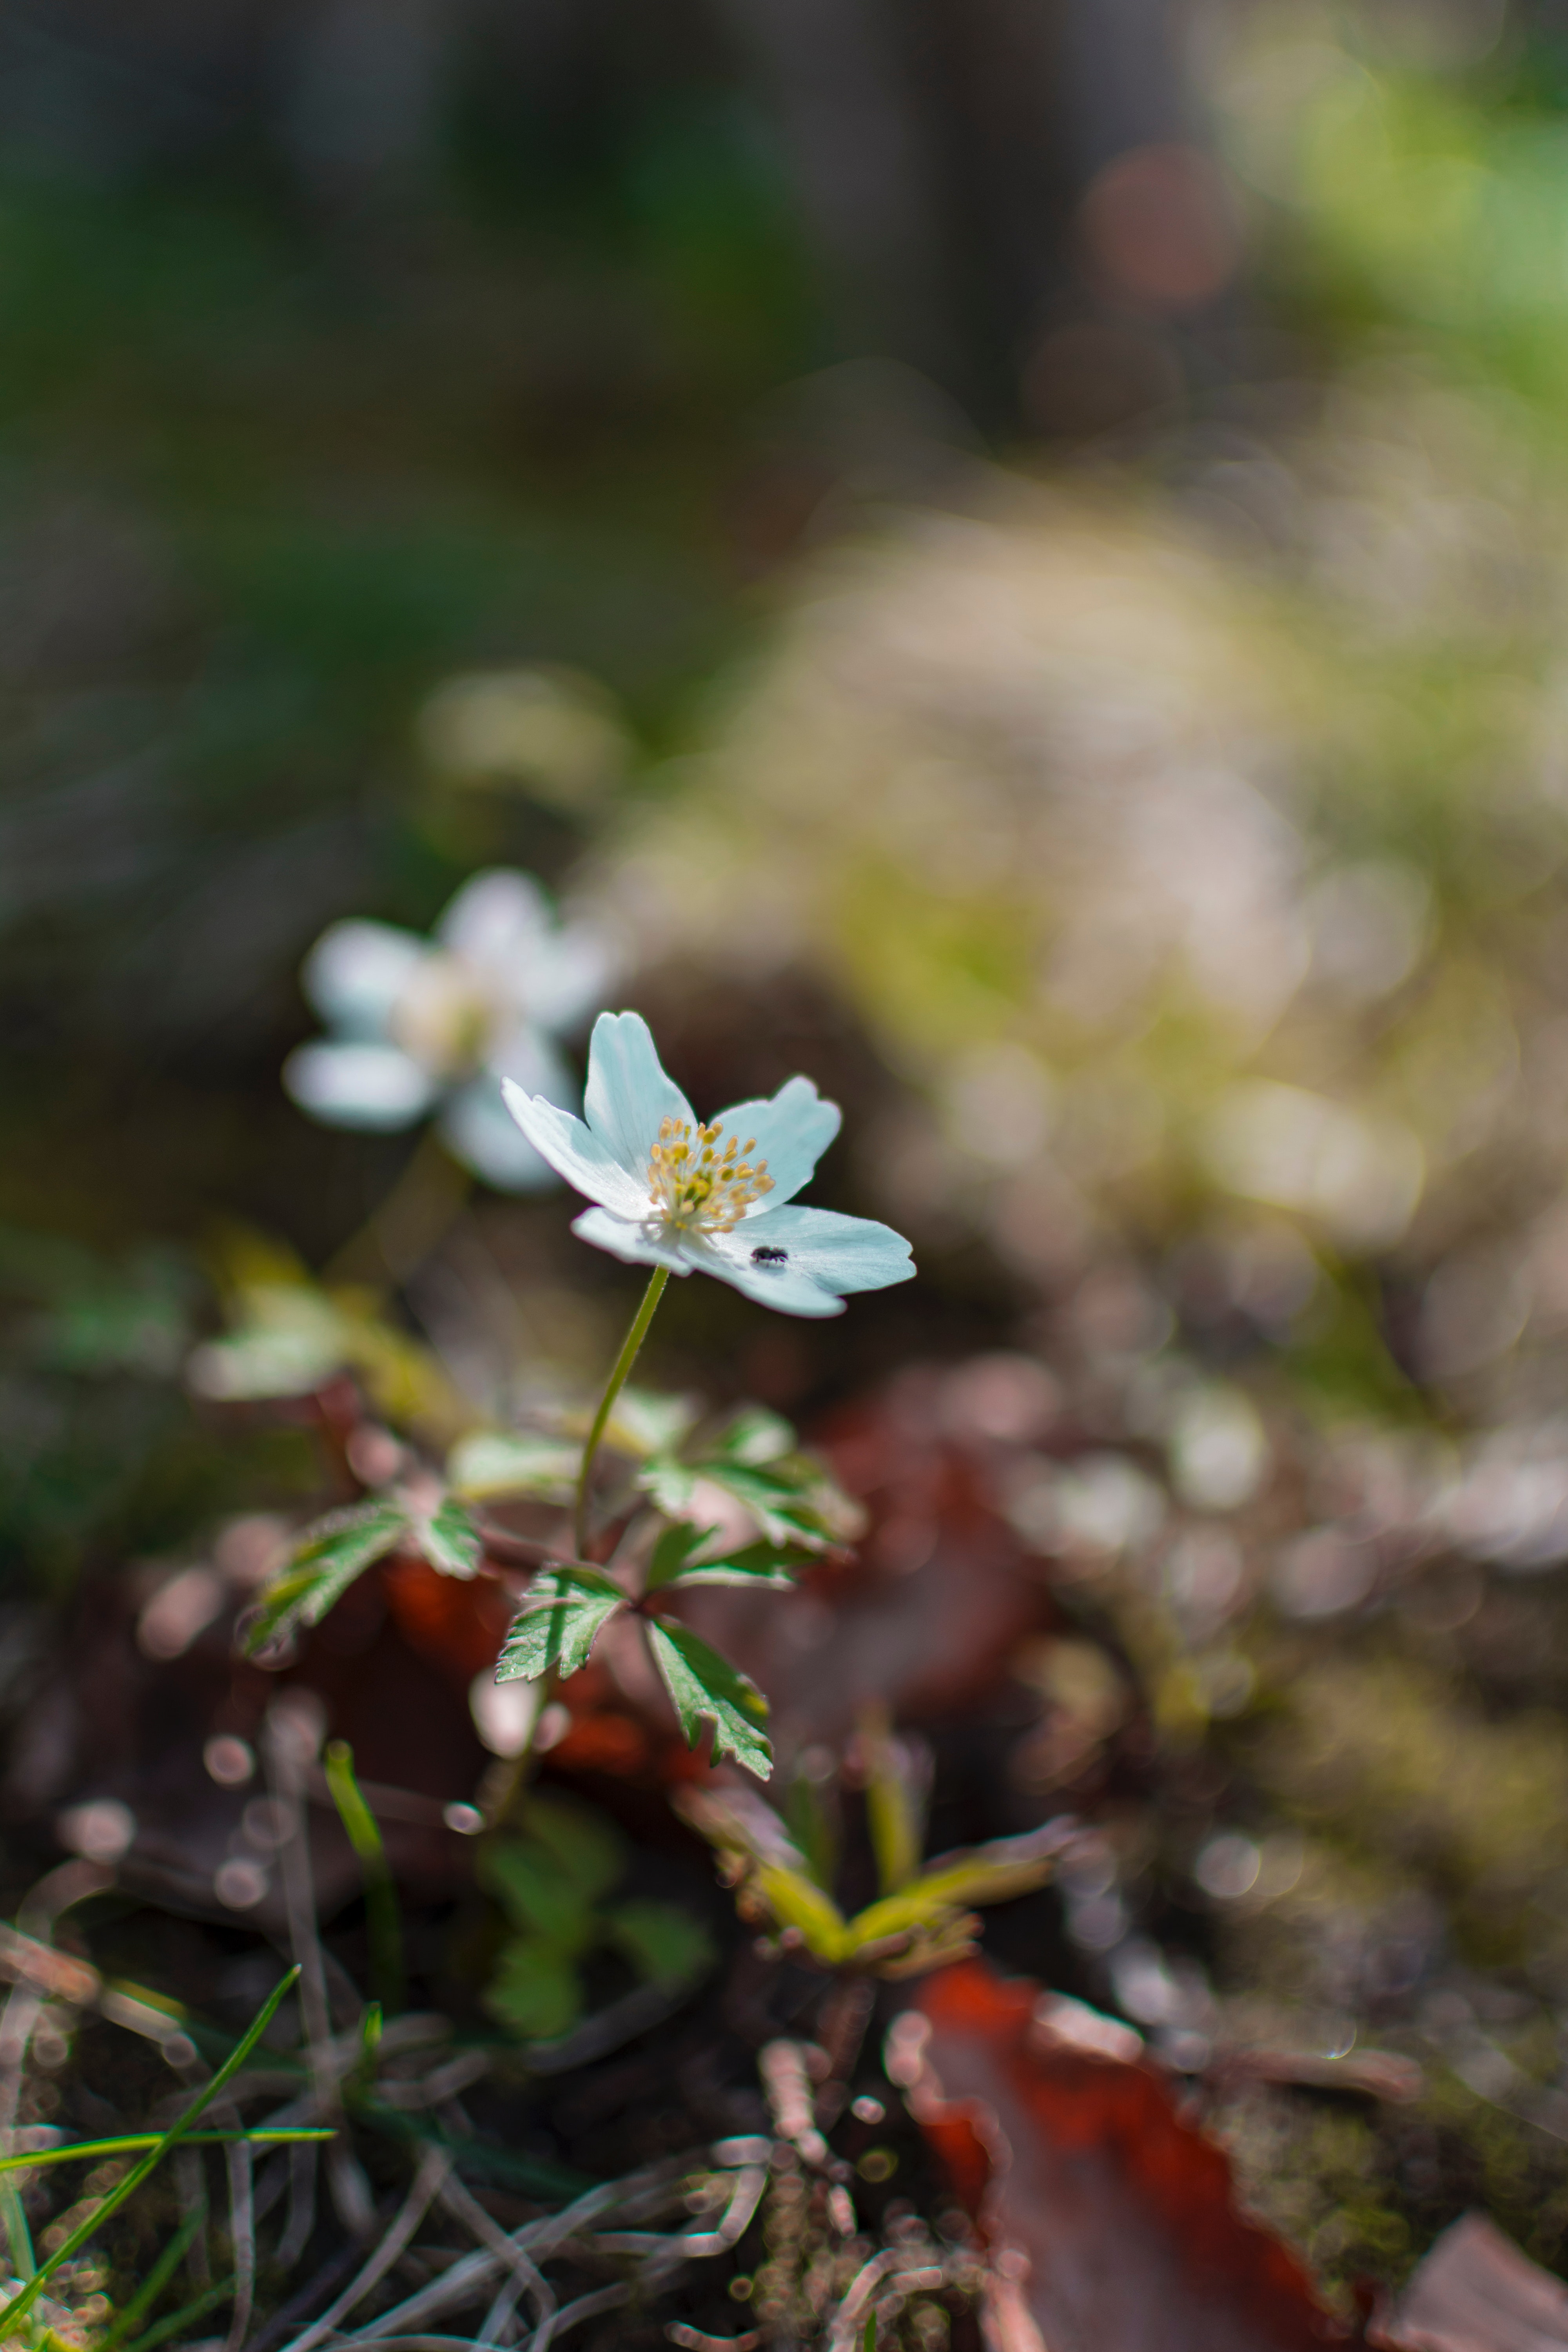
flower, plant, spring, leaf, flowering plant, petal, botany, wildflower, plant stem, anemone, perennial plant, forest